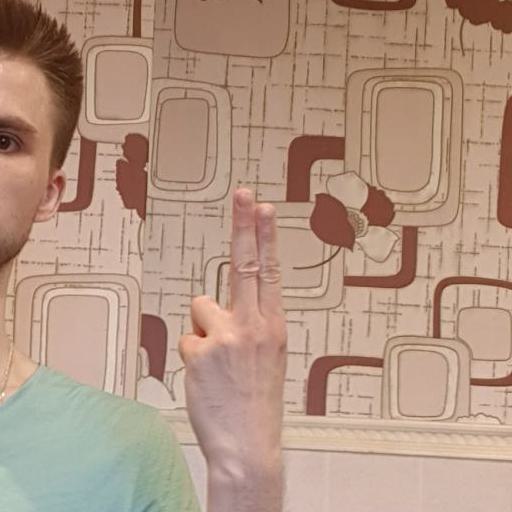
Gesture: two_up_inverted